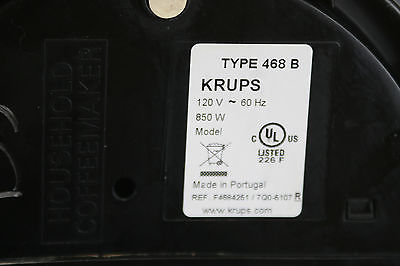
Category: coffee maker